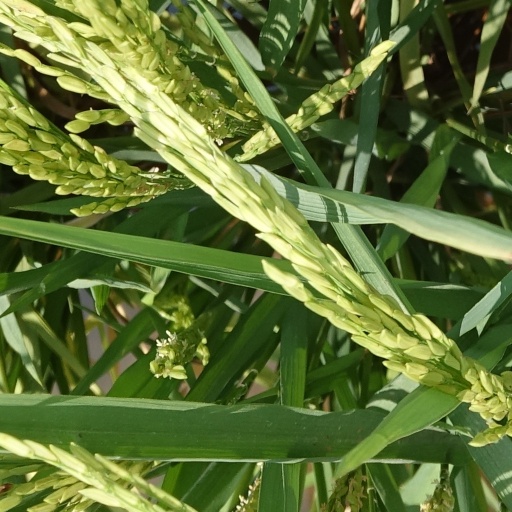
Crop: rice